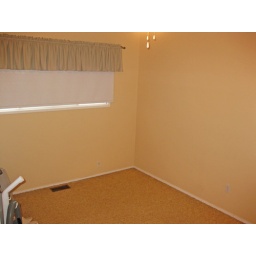
4 bedroom 2 bath Mission Hill Home in Vernon BC